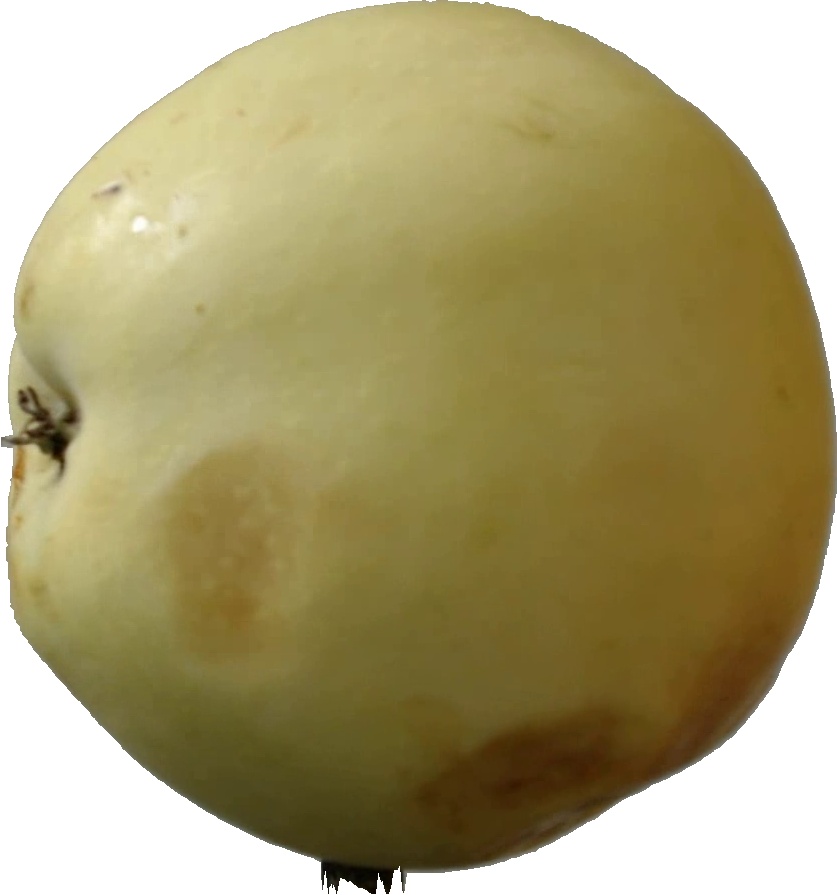
Label: apple_hit_1